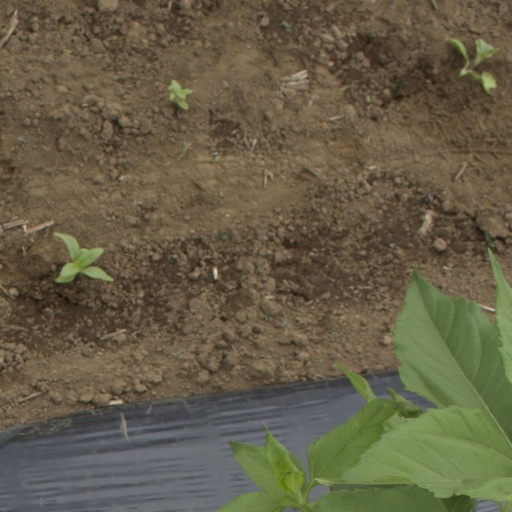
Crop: Jerusalem artichoke